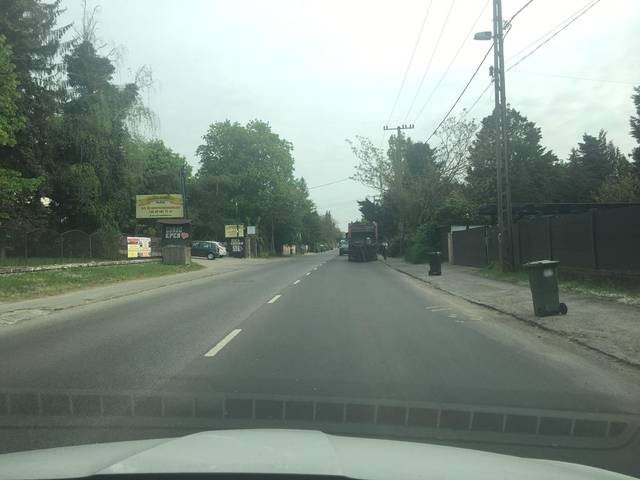
Region: Hungary
Coordinates: 47.683, 19.081